Ring of Brodgar

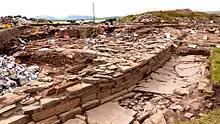
Neolithic settlement at Brodgar, (August 2014)

The Ring of Brodgar (or Brogar, or Ring o' Brodgar) is a Neolithic henge and stone circle in Mainland, Orkney, Scotland. It is the only major henge and stone circle in Britain which is an almost perfect circle. Most henges do not contain stone circles; Brodgar is a striking exception, ranking with Avebury and Stonehenge among the greatest of such sites. The ring of stones stands on a small isthmus between the Lochs of Stenness and Harray. These are the northernmost examples of circle henges in Britain. Unlike similar structures such as Avebury, there are no obvious stones inside the circle, but since the interior of the circle has never been excavated by archaeologists, the possibility remains that wooden structures, for example, may have been present. The site has resisted attempts at scientific dating and the monument's age remains uncertain. It is generally thought to have been erected between 2500 BCE and 2000 BCE, and was, therefore, the last of the great Neolithic monuments built on the Ness. A project called The Ring of Brodgar Excavation 2008 was undertaken in the summer of that year in an attempt to settle the age issue and help answer other questions about a site that remains relatively poorly understood. The results of the excavation are still preliminary.